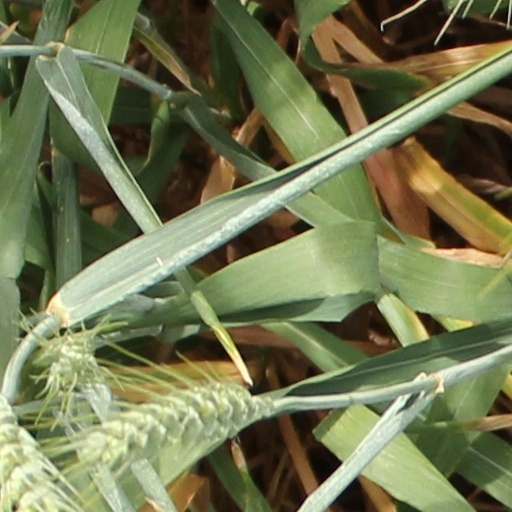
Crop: wheat